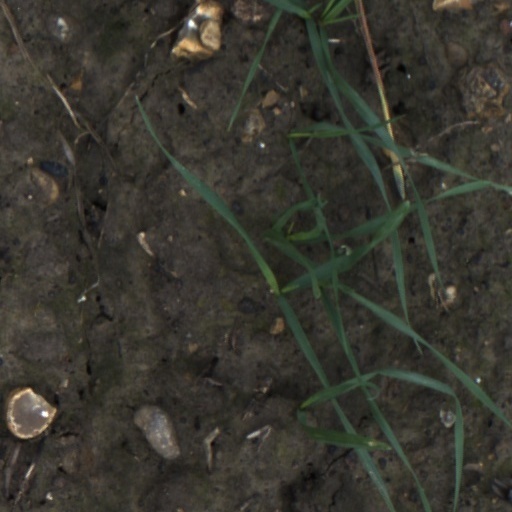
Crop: wheat